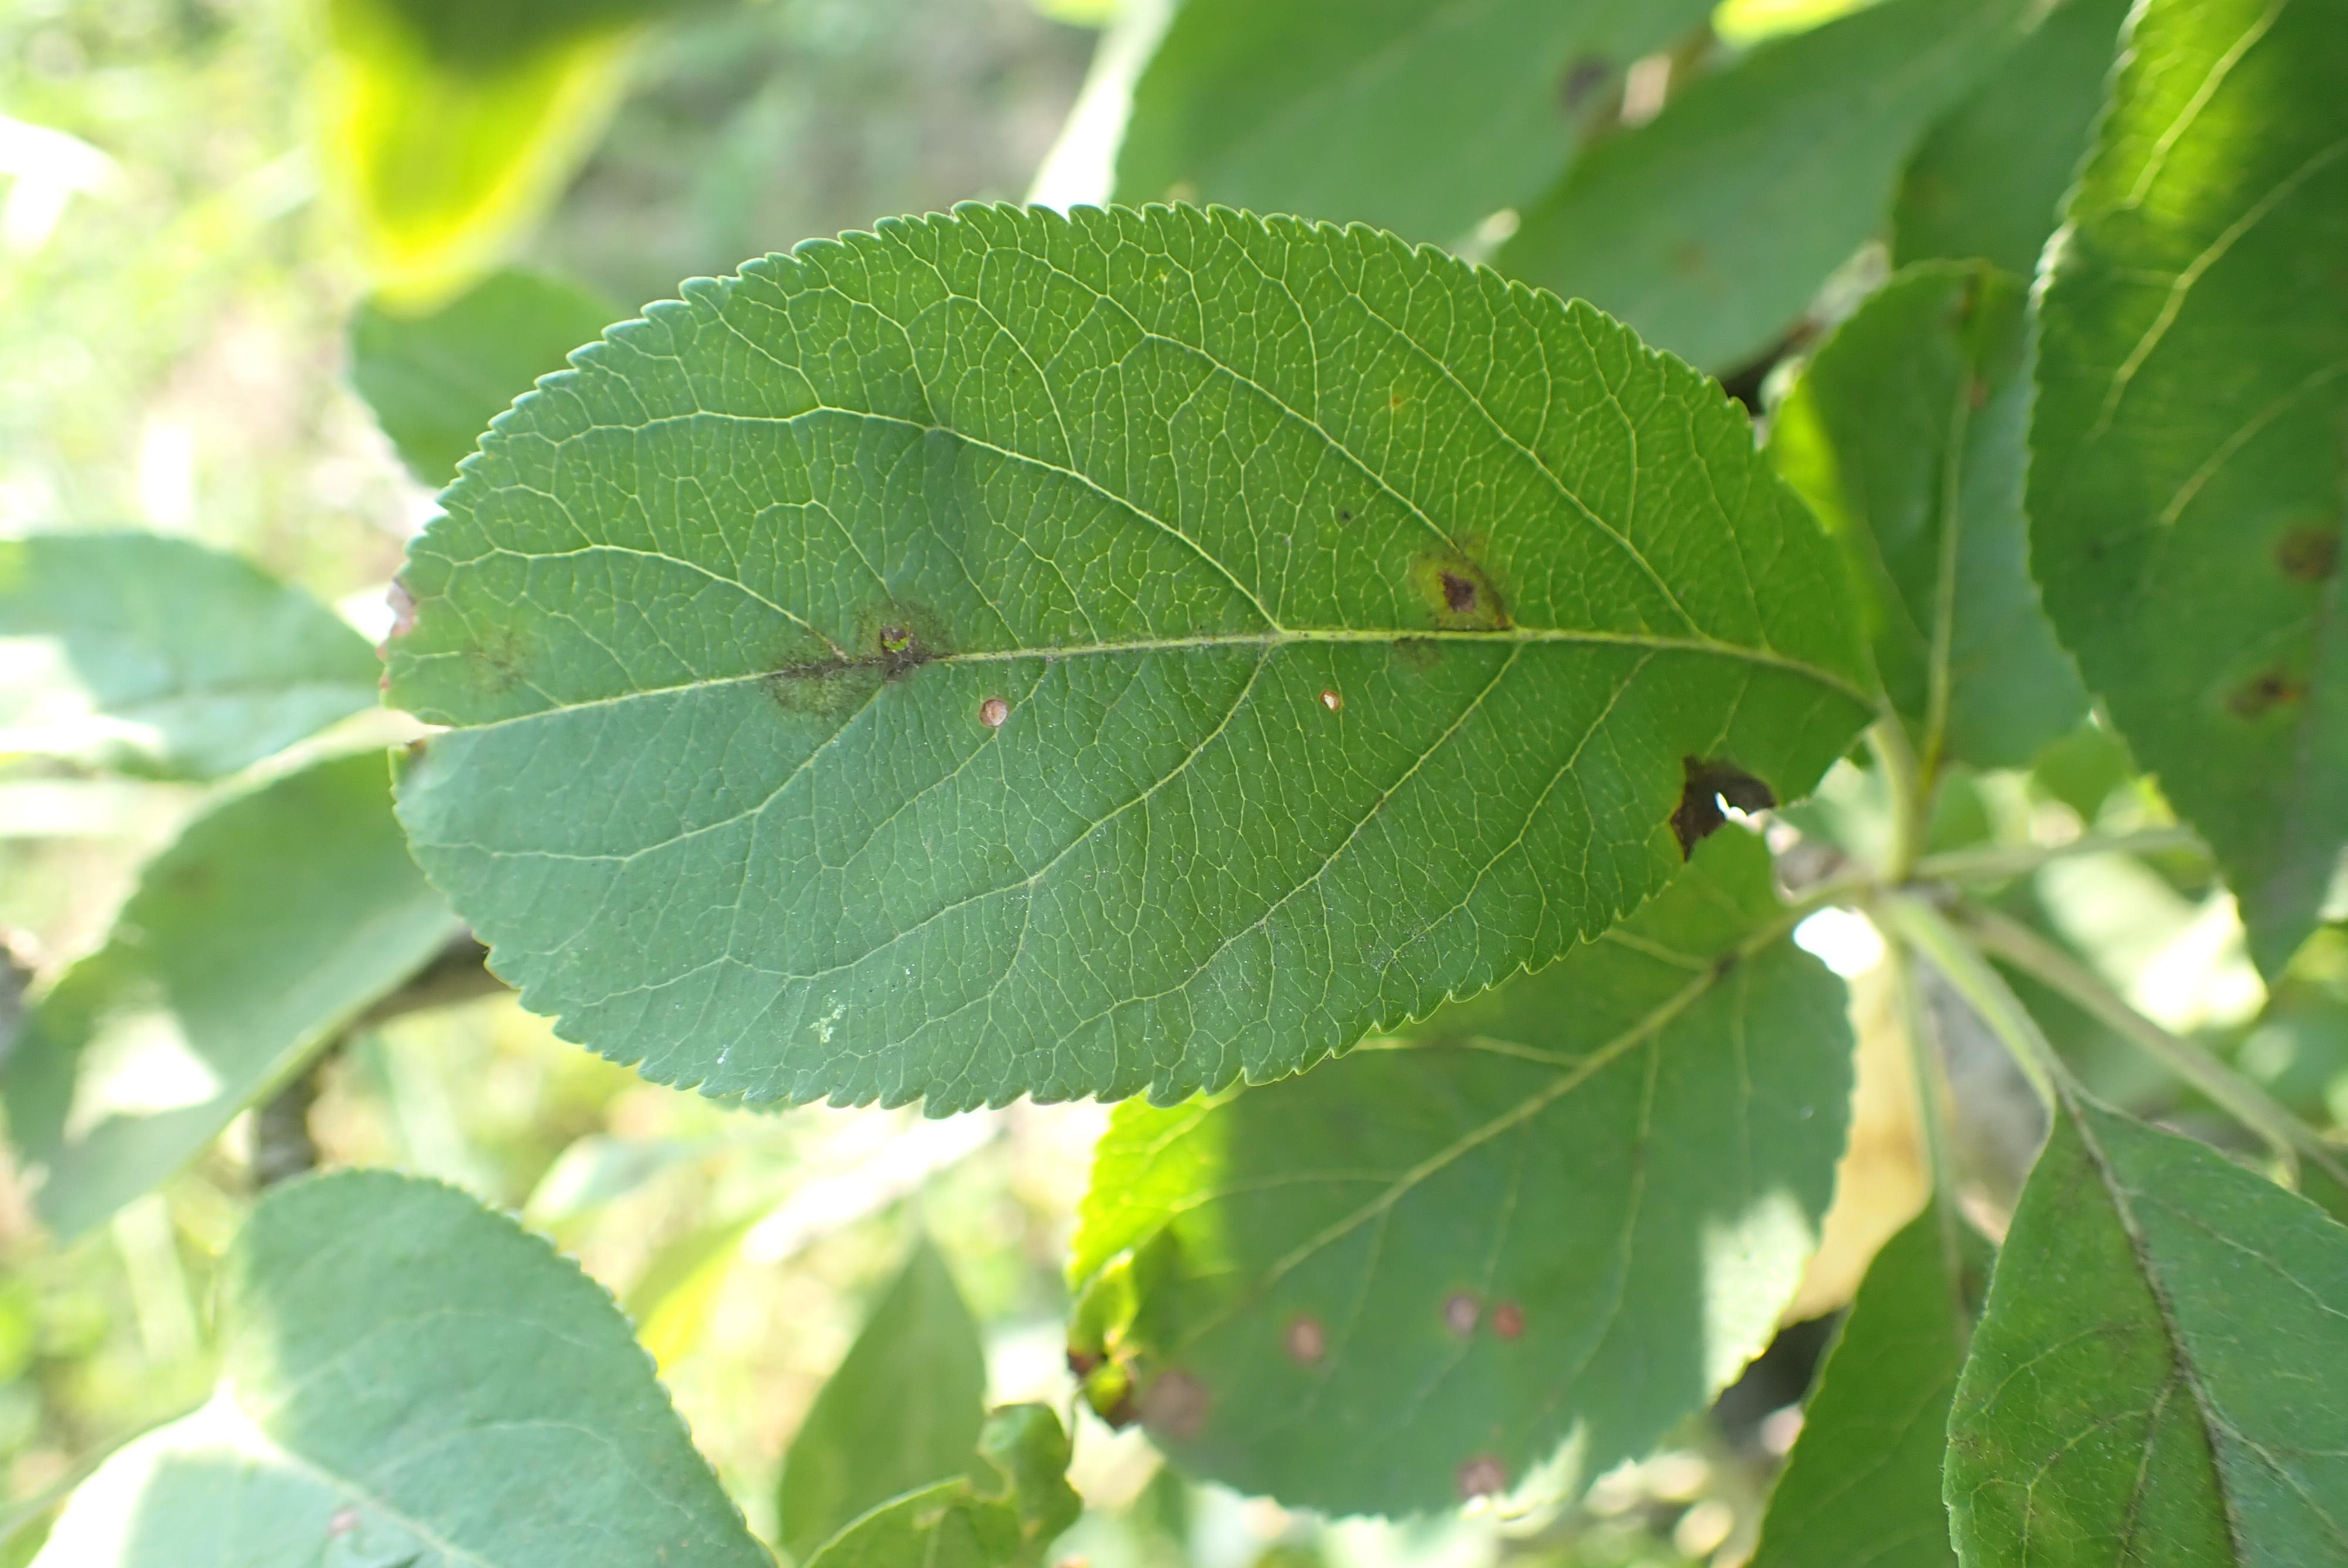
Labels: scab